Scotscalder railway station

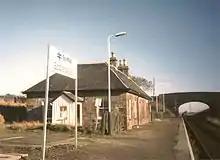
Scotscalder station in 1983

The station was opened by the Sutherland and Caithness Railway on 28 July 1874.